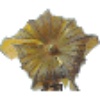
Label: physalis_with_husk